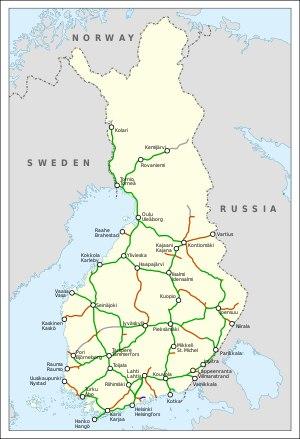
VR-Yhtymä Oy, plus connu simplement comme VR, est le groupe des chemins de fer de l'État finlandais, constitué en société publique par actions. Jusqu'en 1995, la VR s'appelait Valtionrautatiet. La VR est, hormis quelques voies de musée mineures, la seule compagnie de chemin de fer en Finlande.